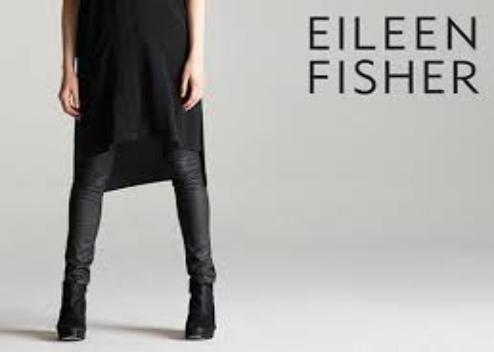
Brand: Eileen Fisher
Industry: Clothes